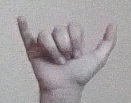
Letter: ya